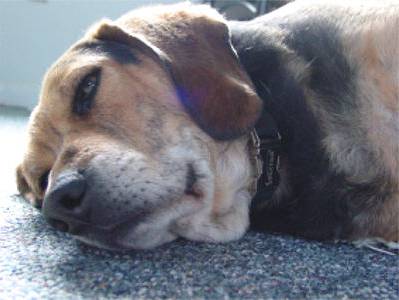
Label: dog